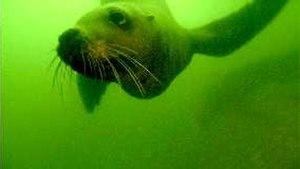
Le bassin de la Baie des Glaciers, situé en Alaska du Sud-Est, englobe la Baie des Glaciers et les montagnes et glaciers environnants. Il a été proclamé monument national américain le 25 février 1925, a ensuite été agrandi, et définit le 2 décembre 1980 comme parc national et réserve de la Baie des Glaciers en vertu de l'Alaska National Interest Lands Conservation Act, couvrant une superficie de 1 329 000 ha. En 1986, l'UNESCO a créé une réserve mondiale de biosphère de 23 000 ha. C'est la plus grande réserve de biosphère gérée par l'UNESCO dans le monde. En 1992, l'UNESCO a désigné cette zone comme faisant partie d'un site du patrimoine mondial, s'étendant sur une superficie de 98 000 km², qui comprenait également le Parc national de Wrangell–Saint-Élie, le parc national Kluane et le parc Tatshenshini-Alsek. Une partie du parc national est également une réserve intégrale couvrant 1 076 000 ha.